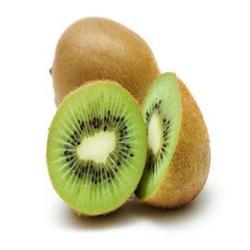
Label: Kiwi